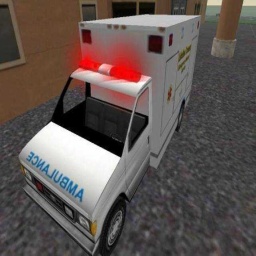
Label: ambulance